Knack (magazine)

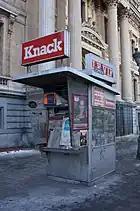
"Knack" magazine stand in Brussels, 2009

"Knack" was founded in 1971 as the first Dutch-language news magazine in the Belgium. The magazine was modelled on "Time", "Newsweek", "Der Spiegel" and "L’Express". "Knack" has a left-liberal stance.